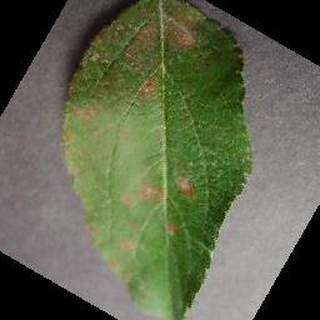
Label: apple_cedar_apple_rust